Rod Jackson (epidemiologist)

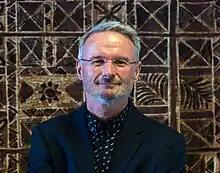
Jackson in 2017

Rodney Thornton Jackson (born 1954) is a New Zealand medically trained epidemiologist who has had lead roles in publicly funded research focussing on systems to effectively identify risk factors in the epidemiology of chronic diseases, in particular cardiovascular diseases (CVDs). This involved linking large cohort studies to regional and national electronic health databases and enabling the generation of new risk-prevention equations using web-based tools, such as the PREDICT model, to implement, monitor and improve risk assessment and management guidelines. Research on asthma in which Jackson participated influenced decisions made by the New Zealand Ministry of Health, and he has contributed to public debate on dietary risk factors for heart attacks and strokes. Following an evidence-based approach to identification of disparities in medical outcomes for different groups within the New Zealand population, Jackson took a position on racism in the medical sector. In 2020, he became a frequent commentator in the media on the approach of the New Zealand government to the COVID-19 pandemic. Since 1999, Jackson has been professor of epidemiology at the University of Auckland.